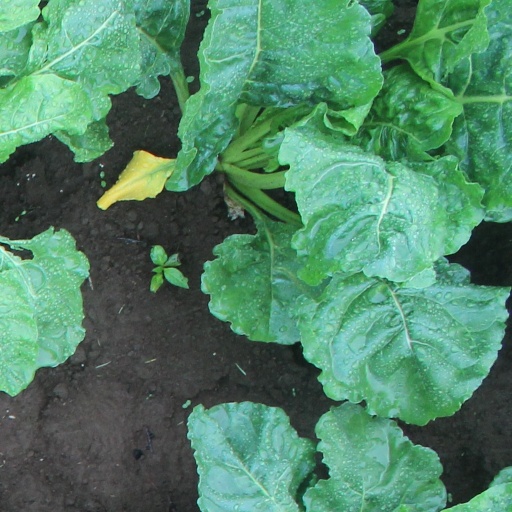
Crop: sugar beet